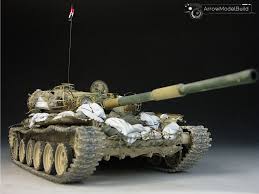
Label: Tank